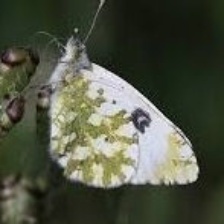
Species: EASTERN DAPPLE WHITE
Butterfly family (ImageNet category): cabbage_butterfly